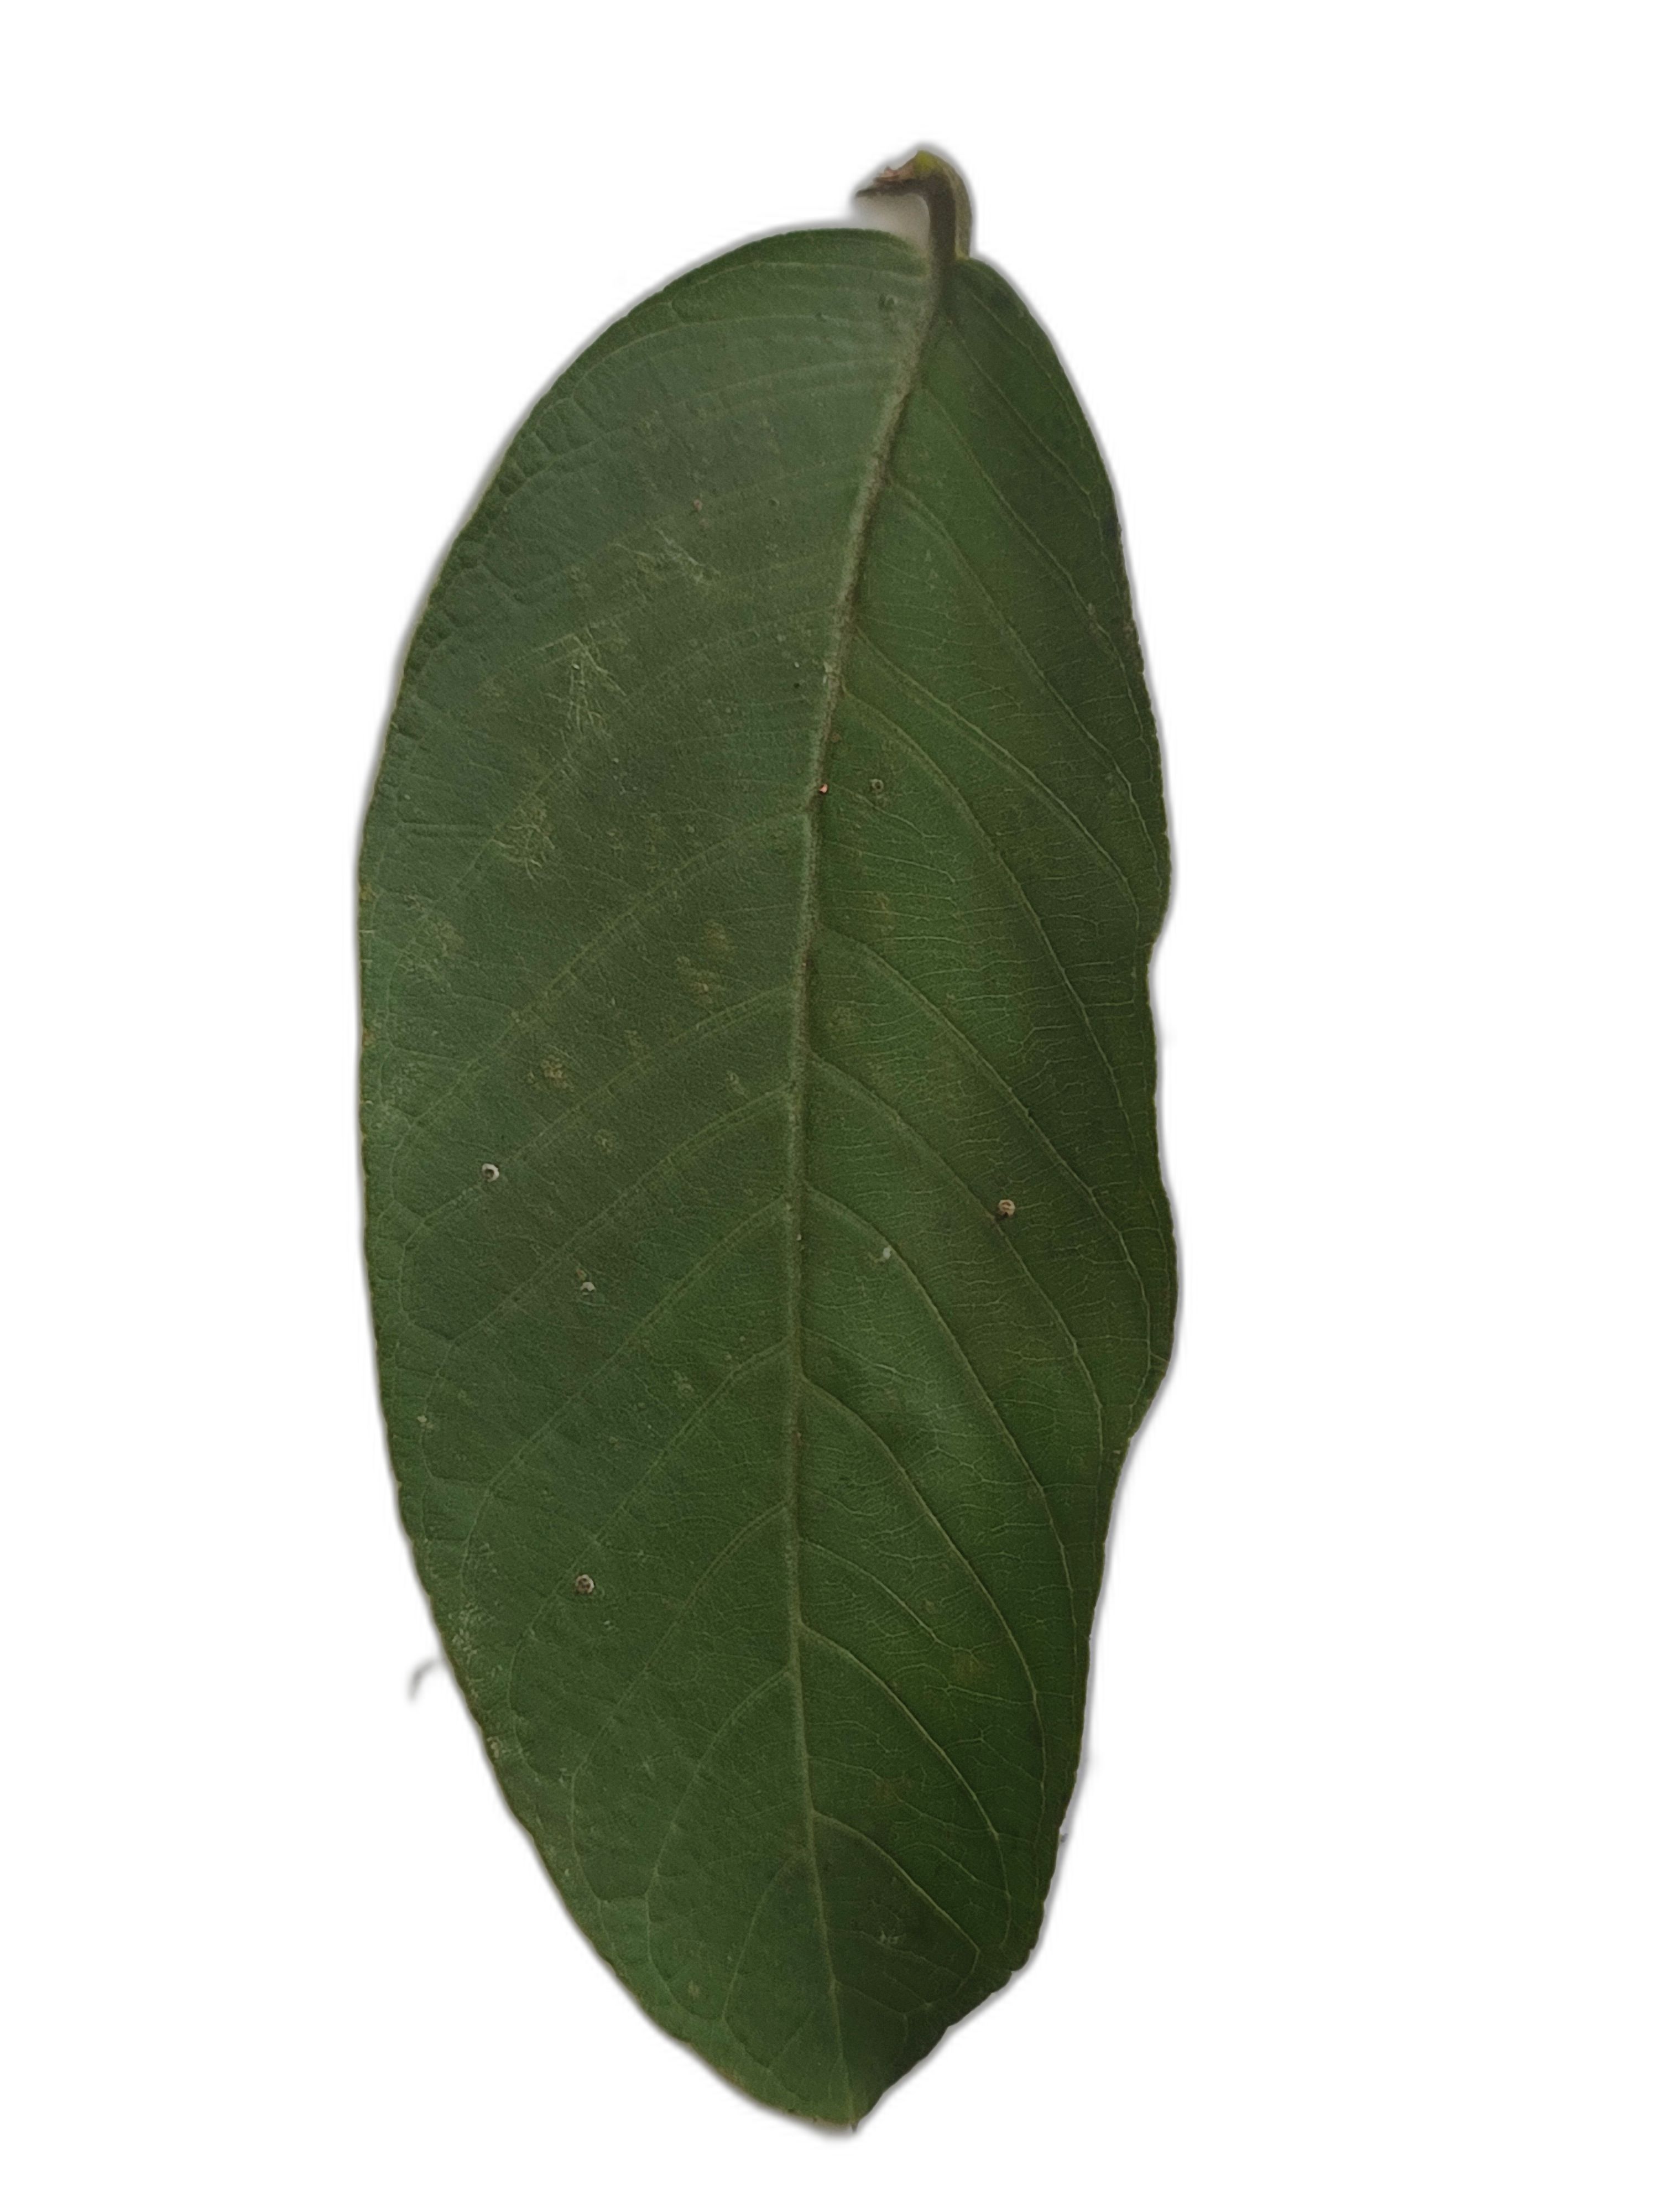
Plant part: leaf
Disease: Healthy